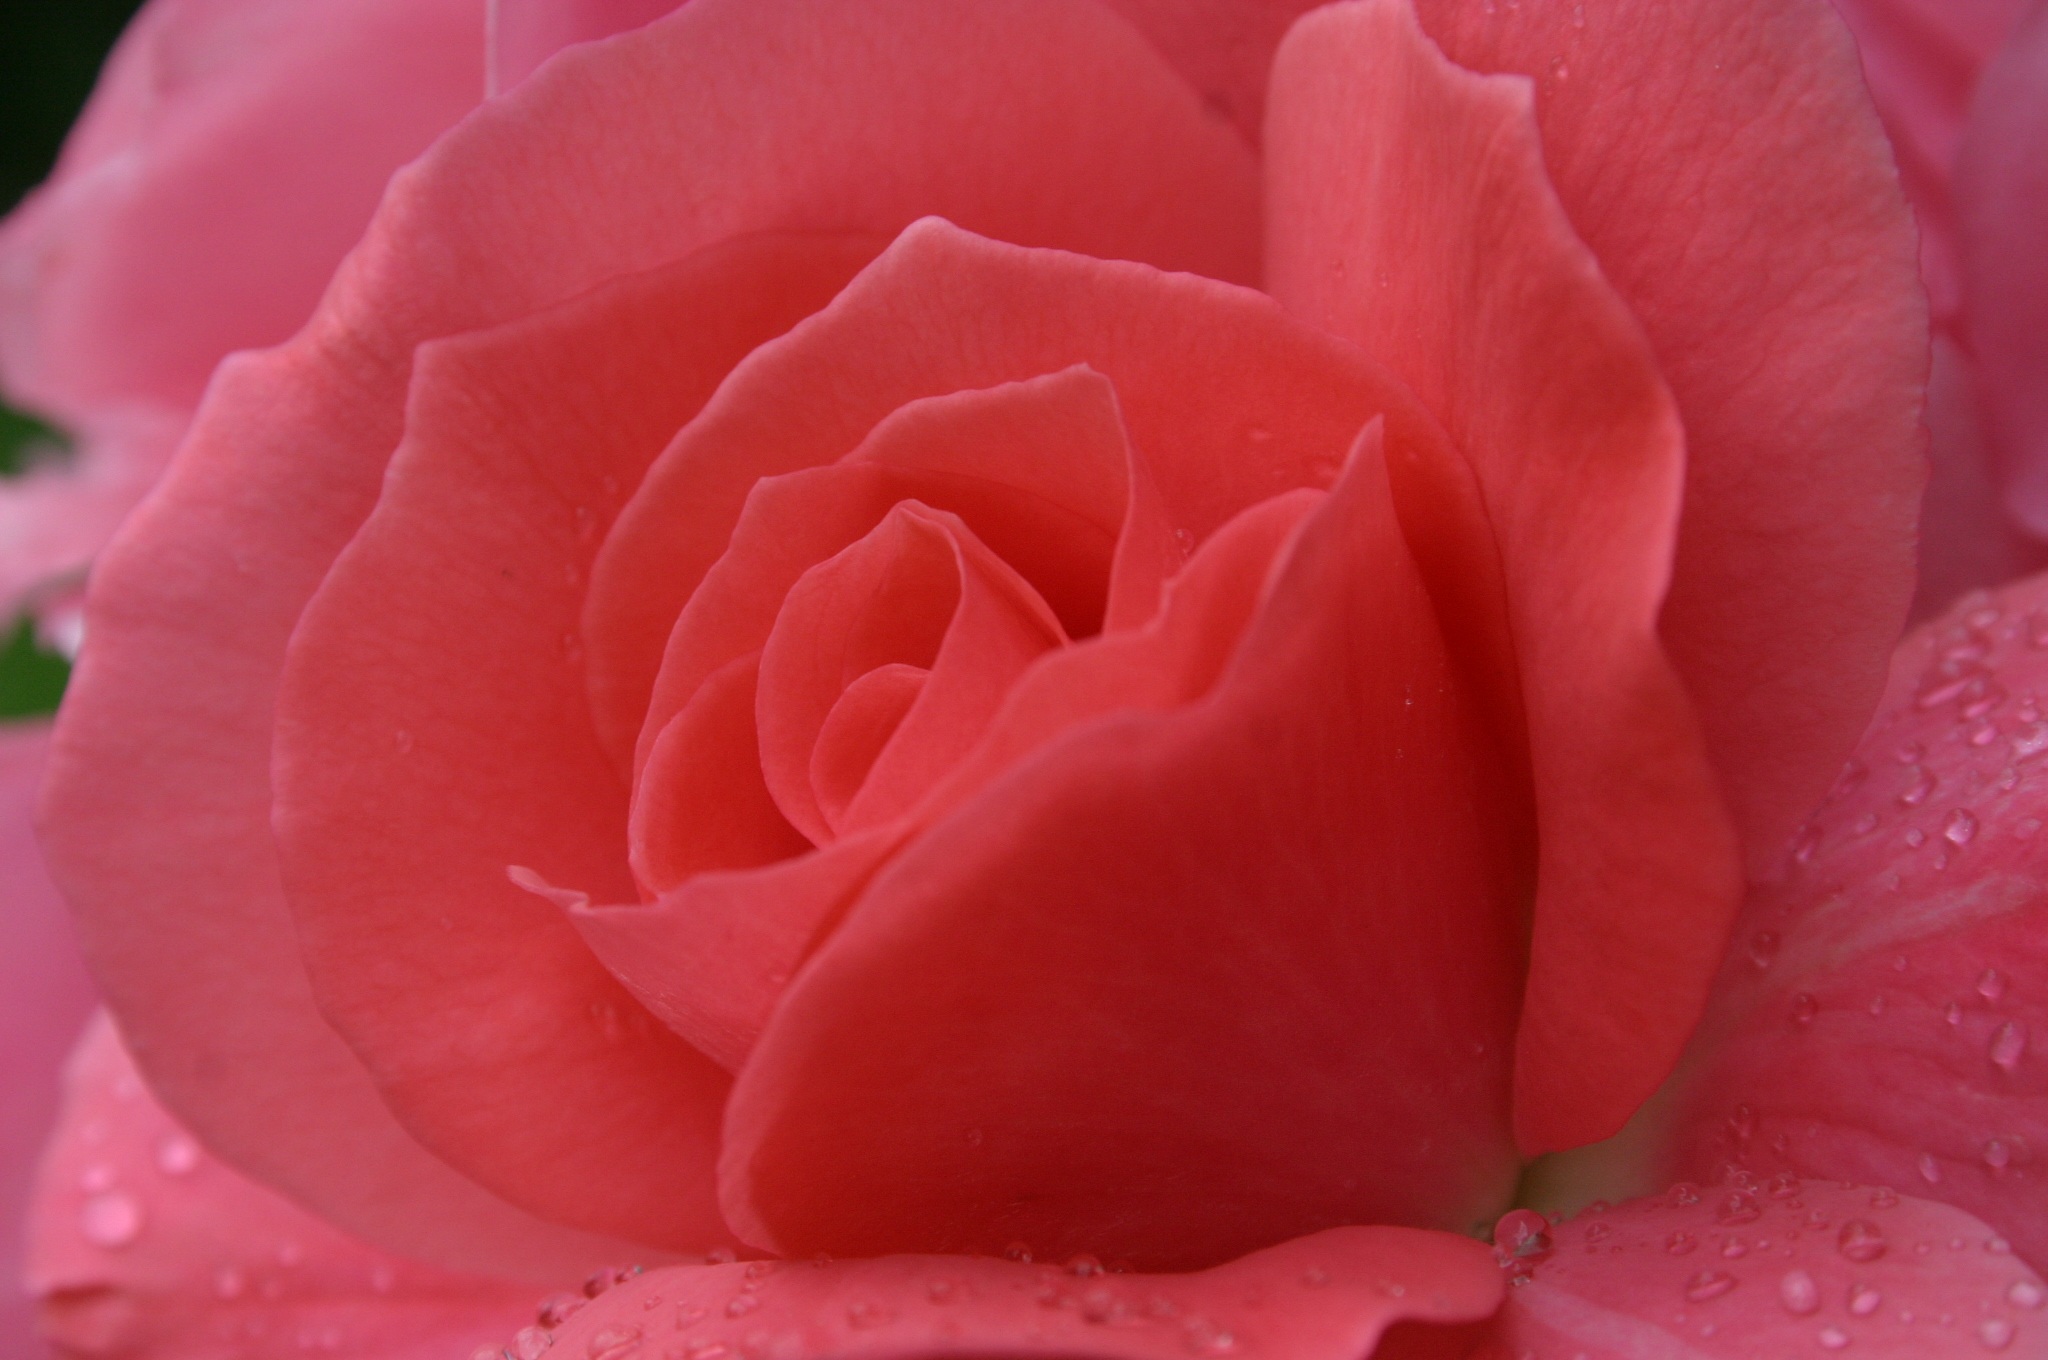
plant, flower, petal, rose, pink, close, drop of water, floribunda, macro photography, flowering plant, garden roses, rose family, land plant